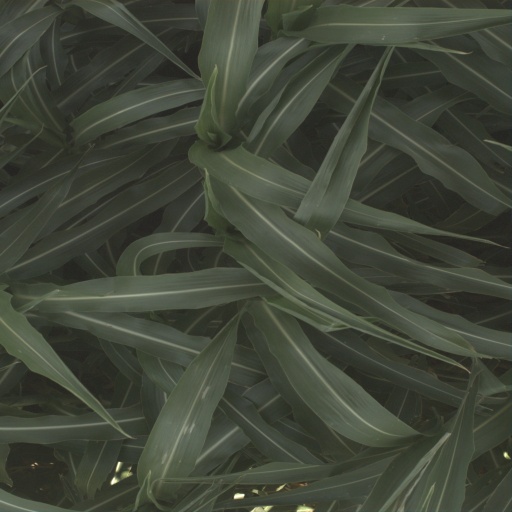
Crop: sorghum